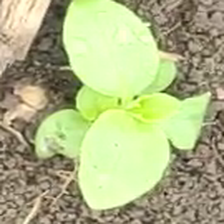
Weed species: Kena_(Commplina_benghalensio)